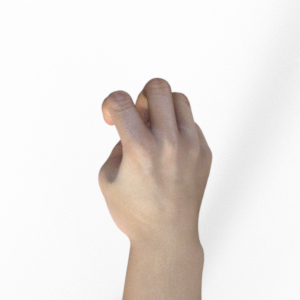
Label: rock